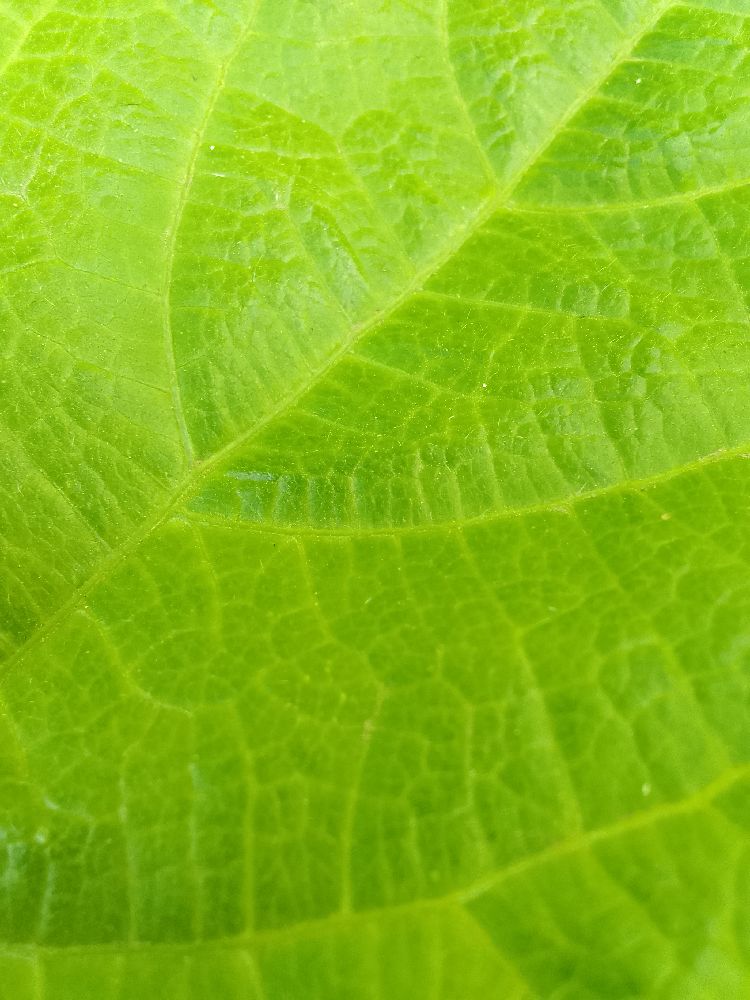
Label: healthy